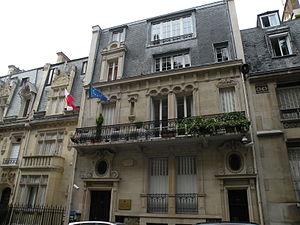
Délégation de Pologne auprès de l’OCDE, 136 rue de Longchamp, Paris.